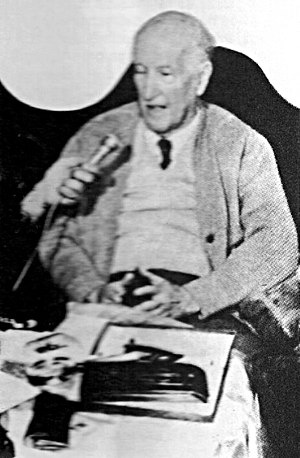
Vicente Aleixandre
Vicente Aleixandre var en spansk poet.